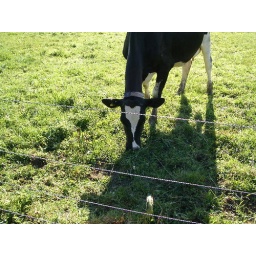
In the middle farmland, cows just next door in Kihikihi.